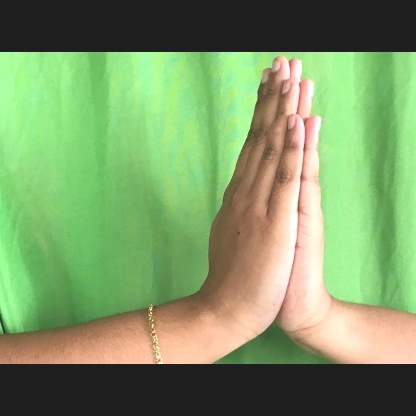
Mudra: Anjali